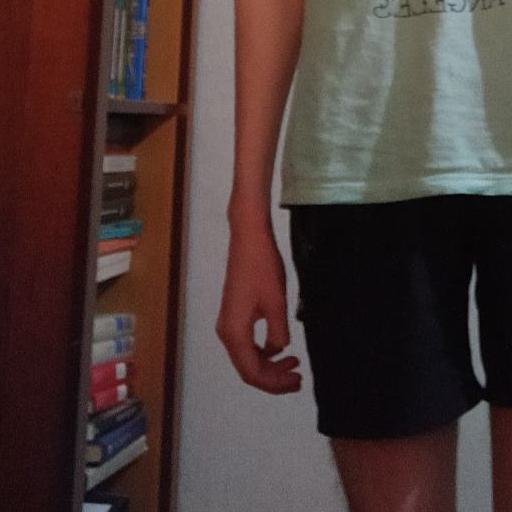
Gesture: no_gesture